May Henriquez

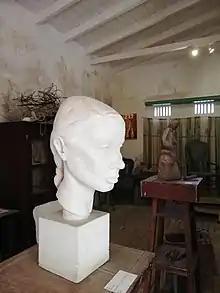
A sculpture by May Henriquez

Henriquez set up a studio in the carriage house of Landhuis Bloemhof. She started to take interest in the Curaçao cultural scene, and in 1950 was co-founder of the Scientific Library which is nowadays part of the University of Curaçao, and became chairperson of the Cultural Advisory Commission of Curaçao. Her estate developed into a meeting place for the art scene attracting artists like Cola Debrot, Corneille and Peter Struycken.